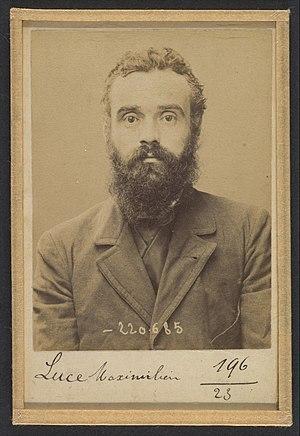
Maximilien Luce, né le 13 mars 1858 et mort le 6 février 1941 à Paris, est un peintre français. Militant libertaire, il produit de nombreuses illustrations engagées politiquement. Il est également graveur, portraitiste et affichiste.